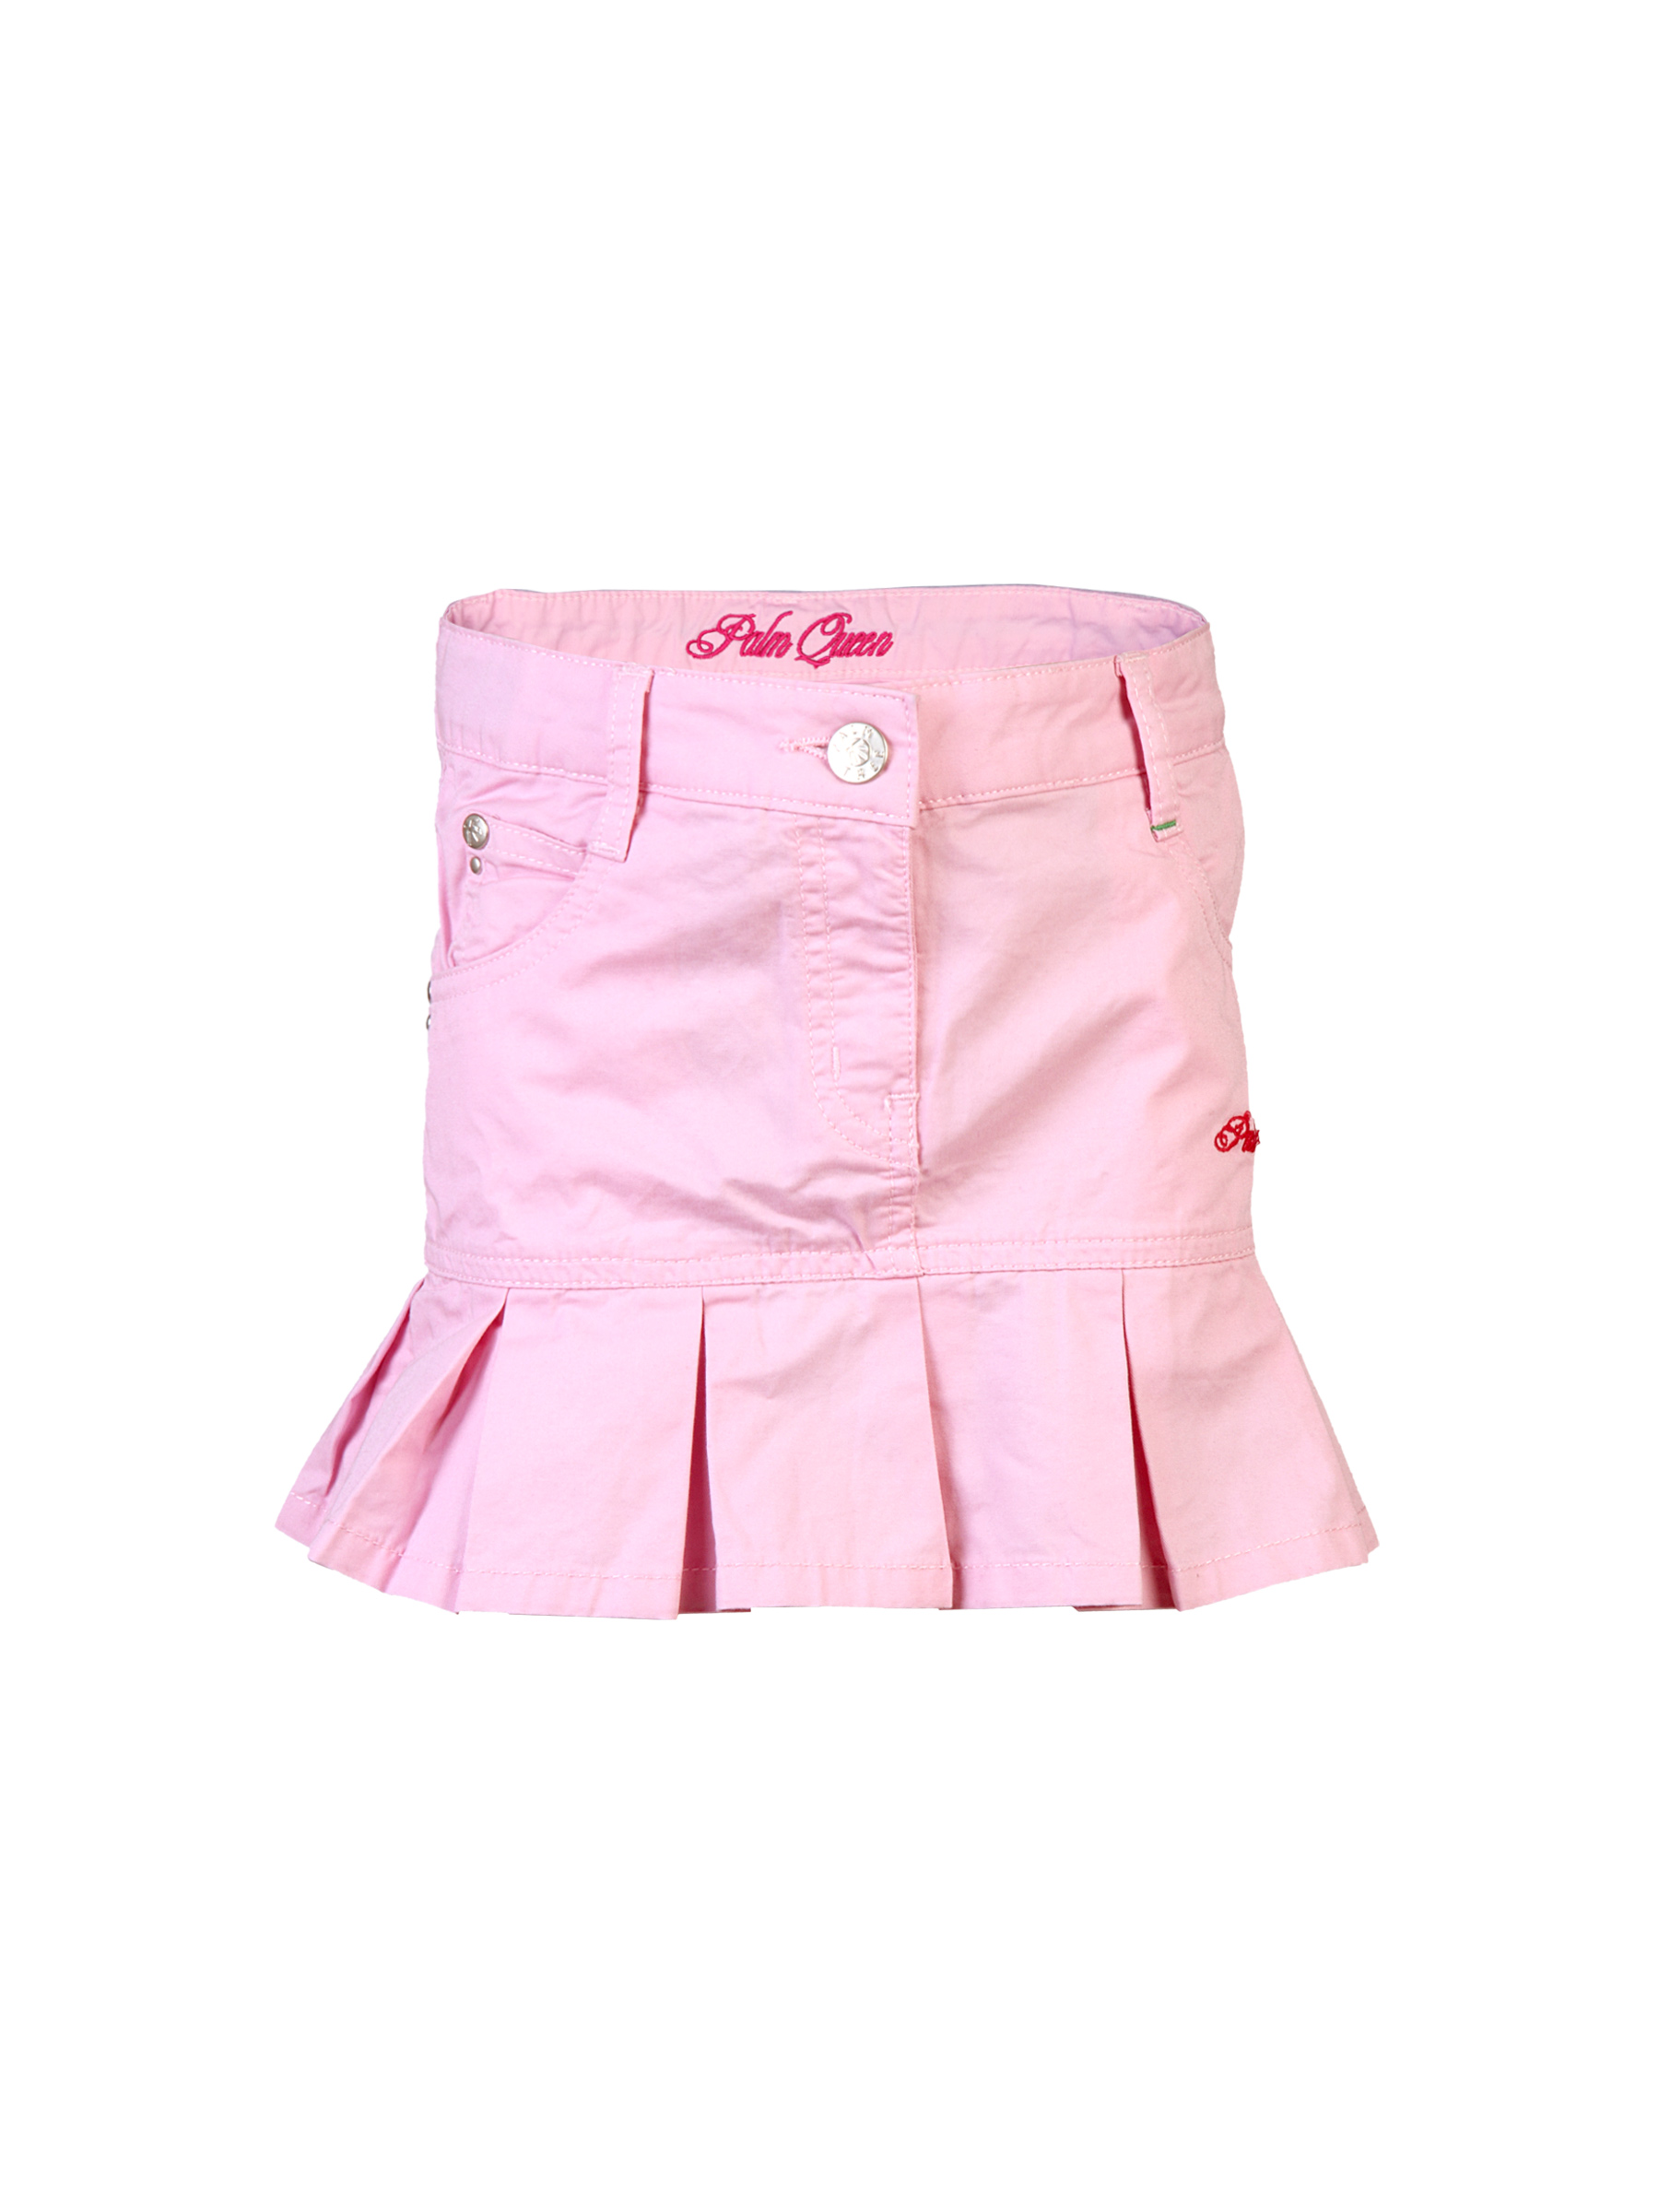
Palm Tree Kids Girls Solid Pink Skirts
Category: Apparel / Bottomwear / Skirts
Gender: Women
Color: Pink
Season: Fall 2011
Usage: Casual